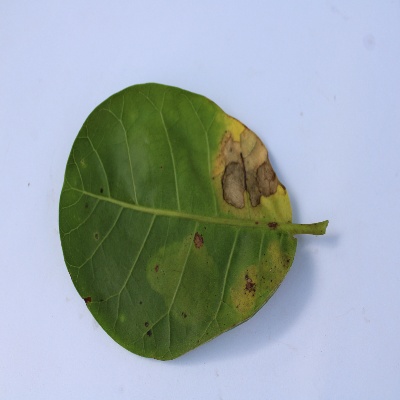
Crop: Cashew
Condition: leaf miner